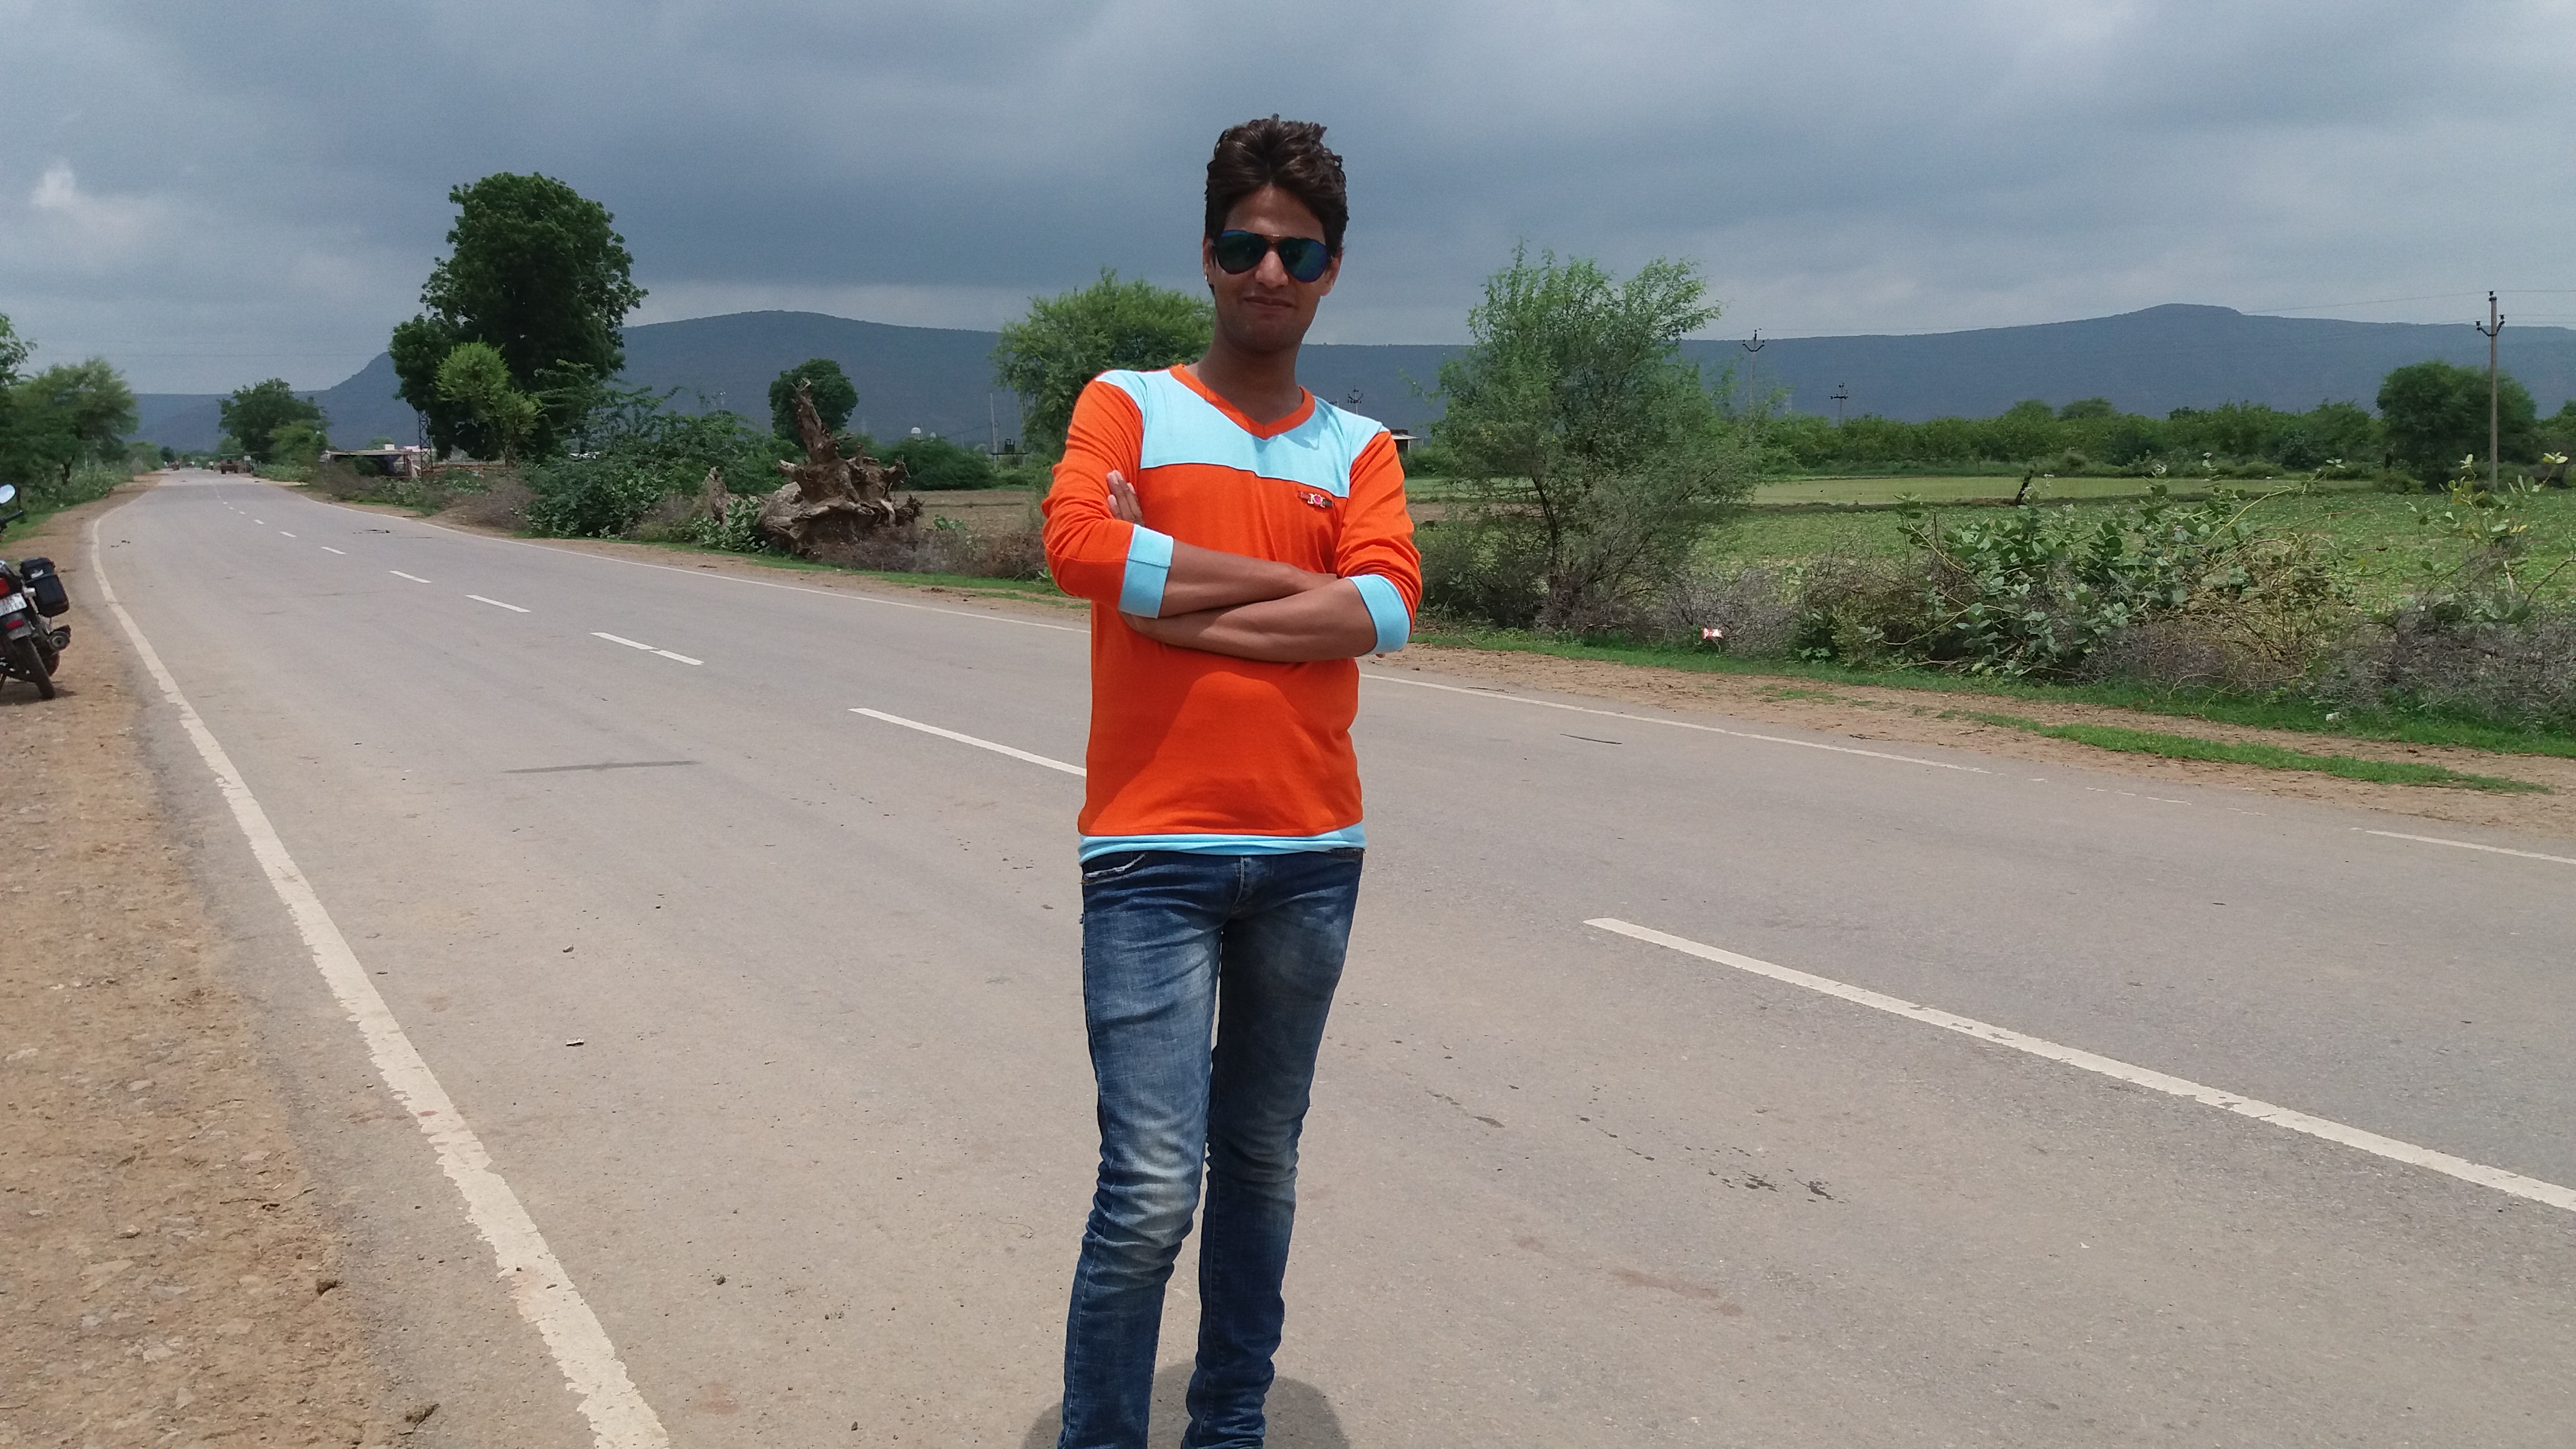
road, infrastructure, asphalt, sky, path, lane, vehicle, car, pedestrian, recreation, vacation, travel, walking, tree, tourism, fun, street, girl